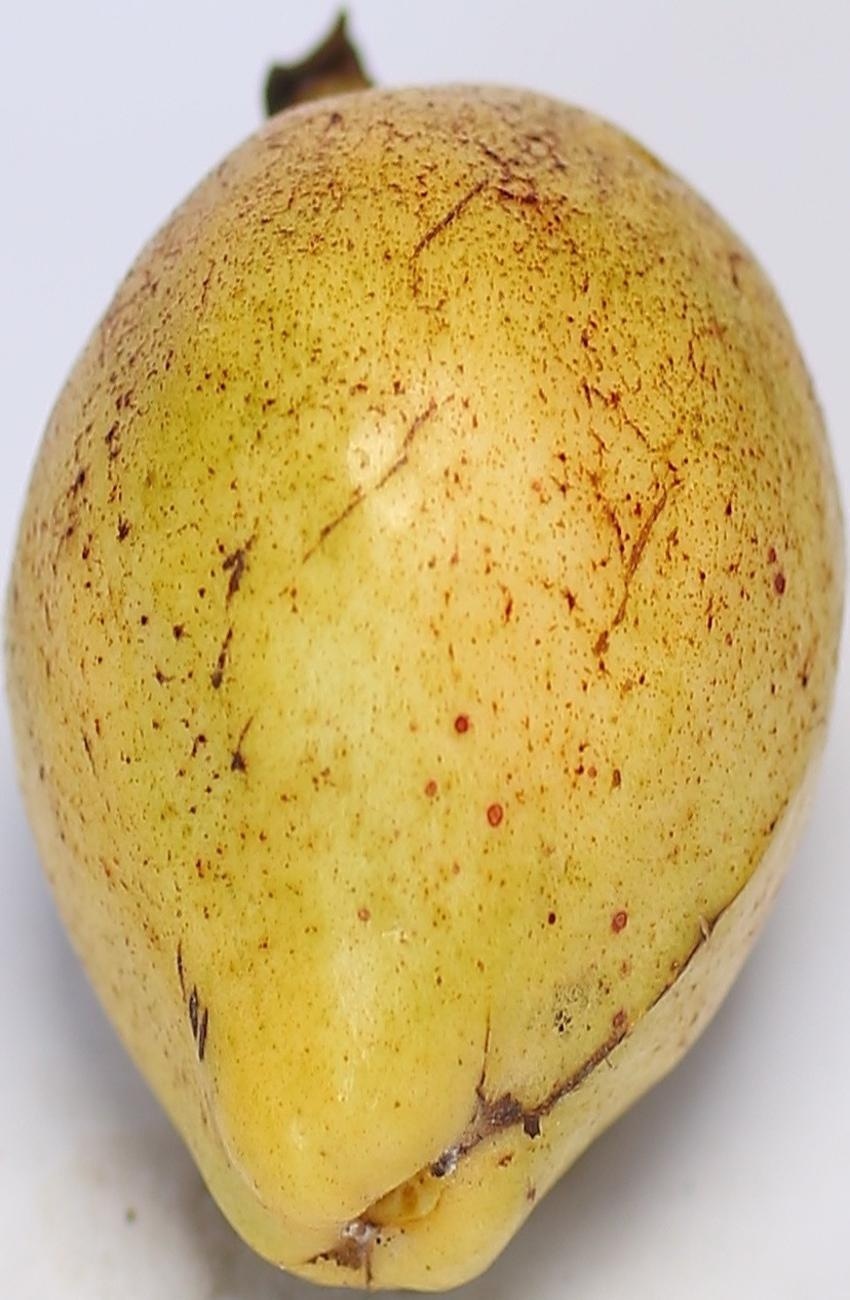
Maturity: ripe
Variety: riyali